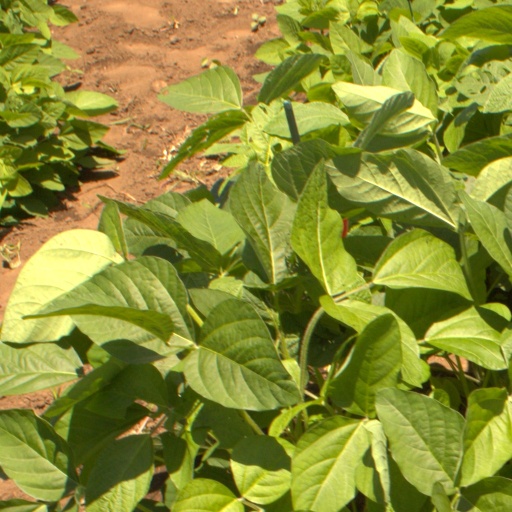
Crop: soybean